Antonio Sánchez de Bustamante y Sirven

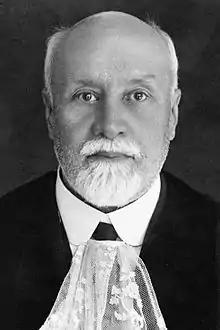
Taken about 1922 in his robes as justice of the Permanent Court of International Justice at The Hague.

Antonio Sánchez de Bustamante y Sirven (13 April 1865 – 24 August 1951) was a Cuban lawyer, educator, politician and international jurist. He promoted the existence of a common American regulation for private international law. For this reason, the sixth Pan-American Congress took place in Cuba in 1928, in the final document, the Treaty of Havana is attached in the annex of the Code of Private International Law.